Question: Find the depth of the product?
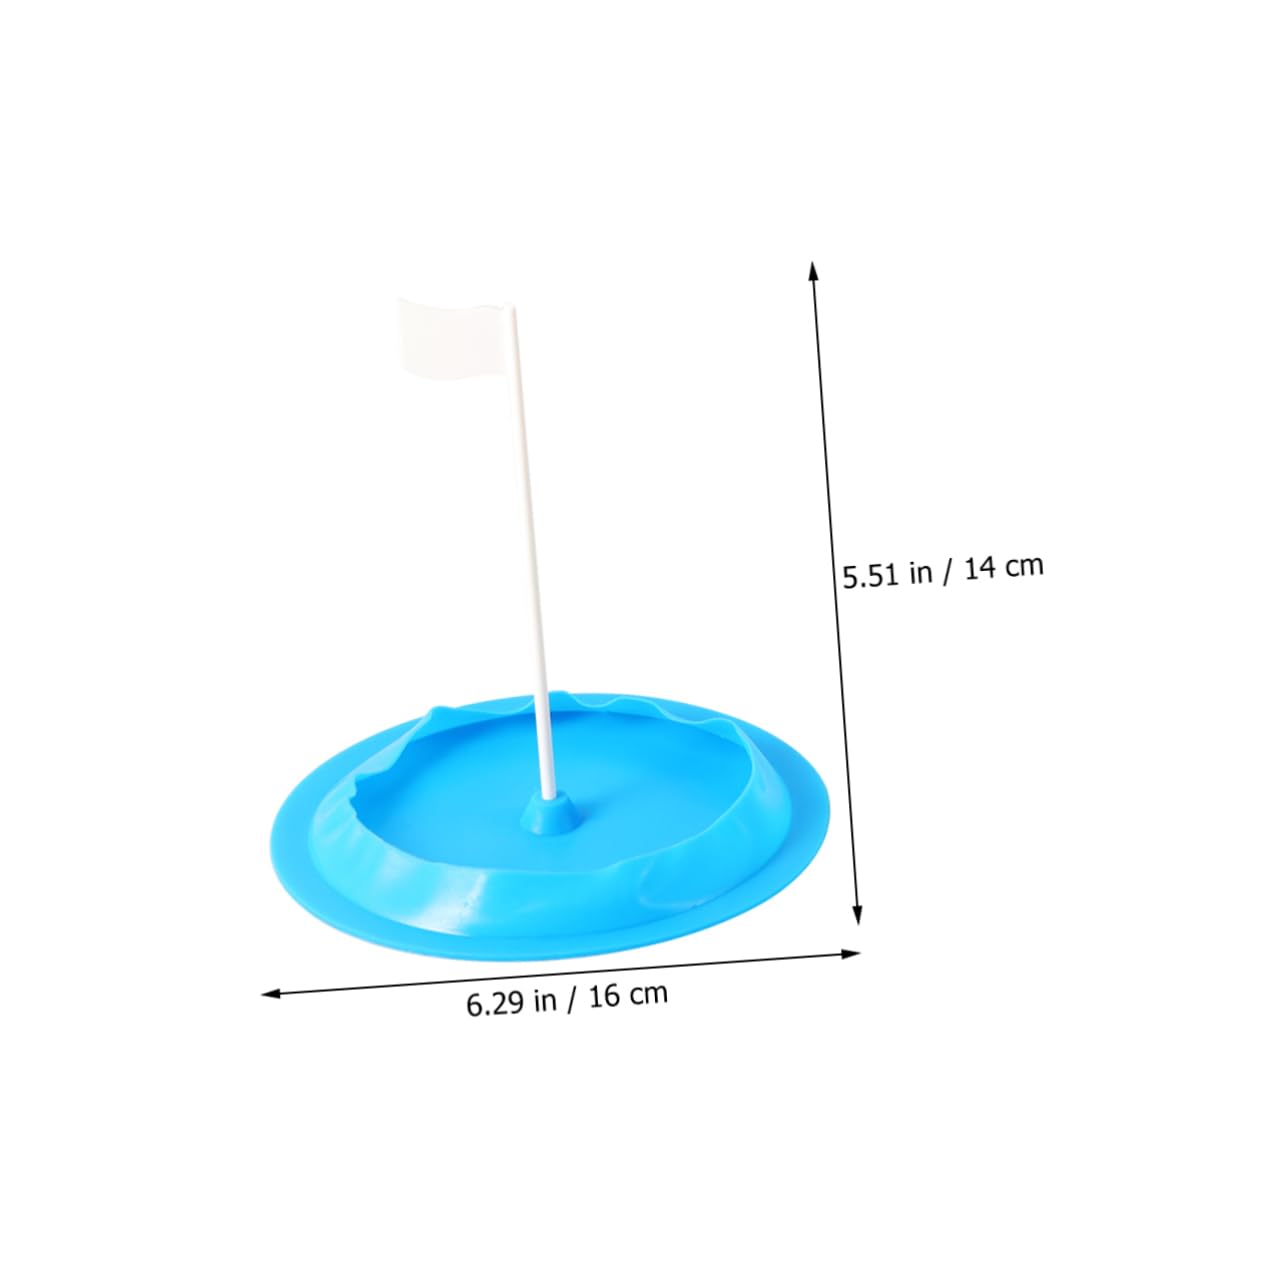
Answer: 6.29 inch